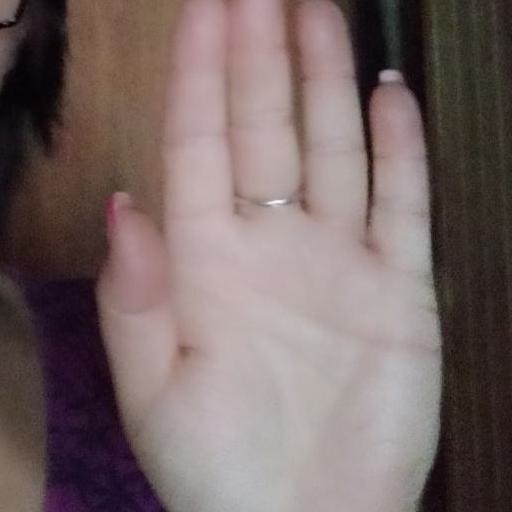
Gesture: stop